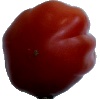
Label: tomato_heart